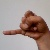
The image shows a hand gesture representing the letter 'J' in Indian Sign Language.